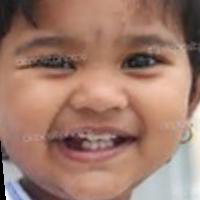
Age group: age 01-10